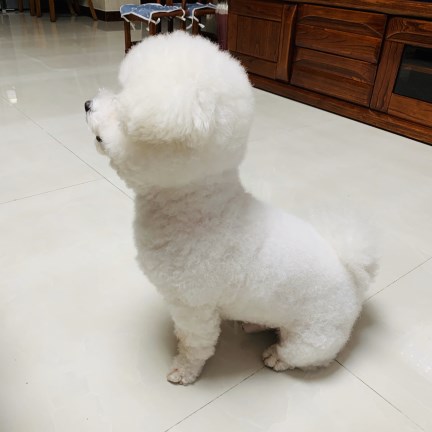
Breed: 3083-n000117-Bichon_Frise